The Mill and the Cross

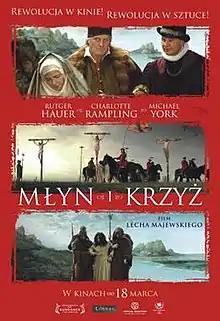

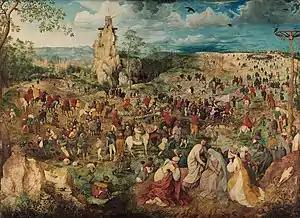
Pieter Bruegel's "The Way to Calvary"

The Mill and the Cross is a 2011 drama film directed by Lech Majewski and starring Rutger Hauer, Charlotte Rampling, and Michael York. It is inspired by Pieter Bruegel the Elder's 1564 painting "The Procession to Calvary", and based on Michael Francis Gibson's 1996 book "The Mill and the Cross". The film was a Polish-Swedish co-production. Filming on the project wrapped in August 2009. It premiered at the Sundance Film Festival on January 23, 2011.